United States district court

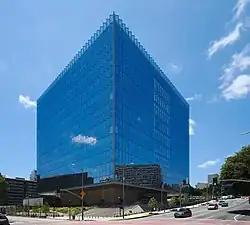
The First Street Courthouse in downtown Los Angeles, California, home to most of the district judges of the Western Division of the Central District of California.

The Central District of California is the largest federal district by population; it includes all five counties that make up Greater Los Angeles. By contrast, New York City and the surrounding metropolitan area are divided between the Southern District of New York (which includes Manhattan, The Bronx and Westchester County) and the Eastern District of New York (which includes Brooklyn, Queens, Staten Island, Nassau County and Suffolk County). New York suburbs in Connecticut and New Jersey are covered by the District of Connecticut and District of New Jersey, respectively.